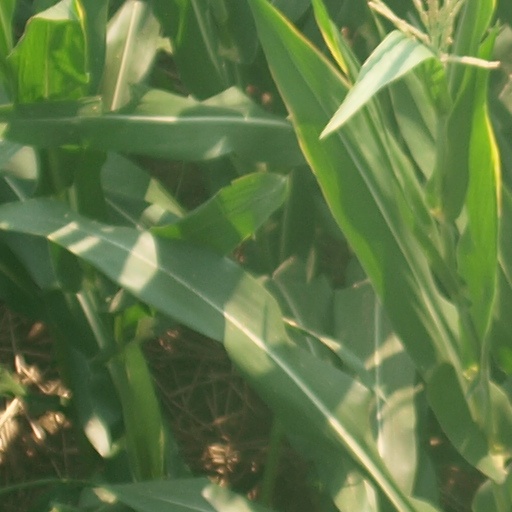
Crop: maize; corn